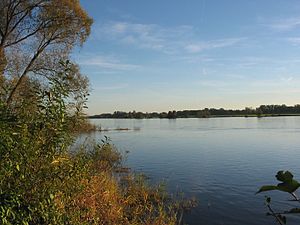
Naturparker i Tyskland / Naturparker
Naturparker i Tyskland er en liste over de 104 naturparker der er er oprettet i henhold til § 27 i Bundesnaturschutzgesetz. De omfatter omkring 25% af Tysklands areal.